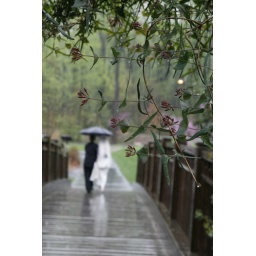
Adam and Rae cross the bridge in the rain